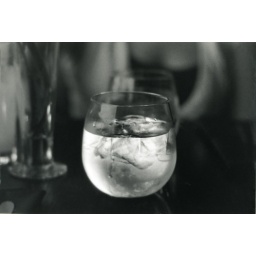
A glass of water with a candle behind it.... At Vegetate in Shaw....